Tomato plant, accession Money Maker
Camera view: tilt-top (135 deg); turntable rotation: 180 degrees
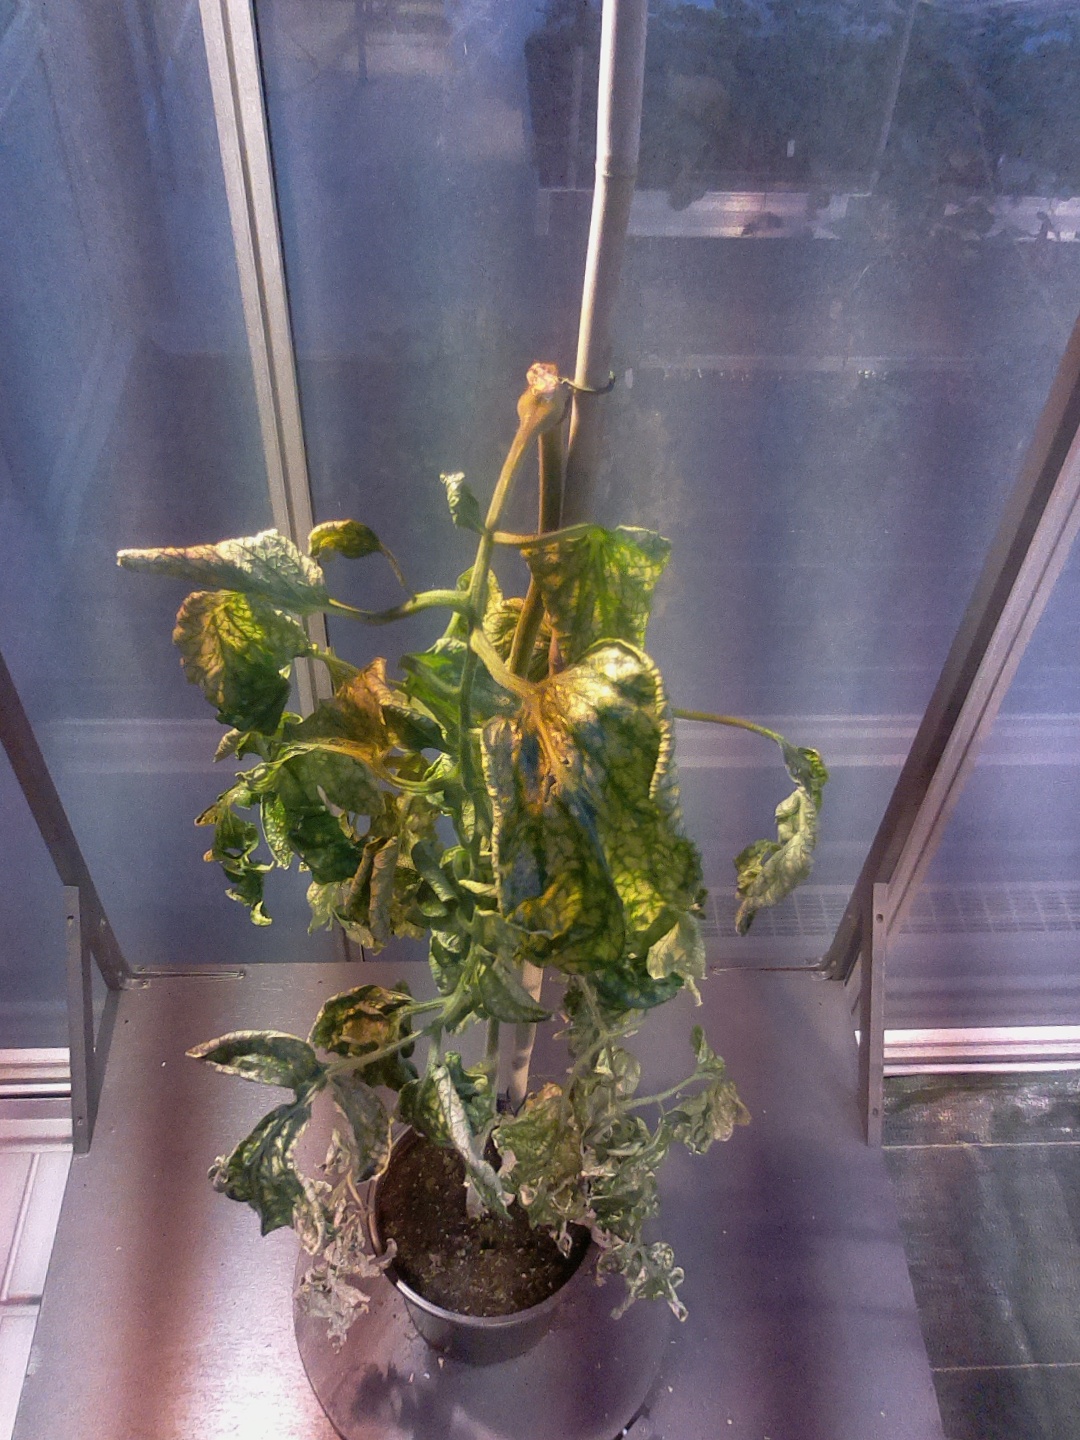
BBCH growth stage 52: 2 inflorescences visible